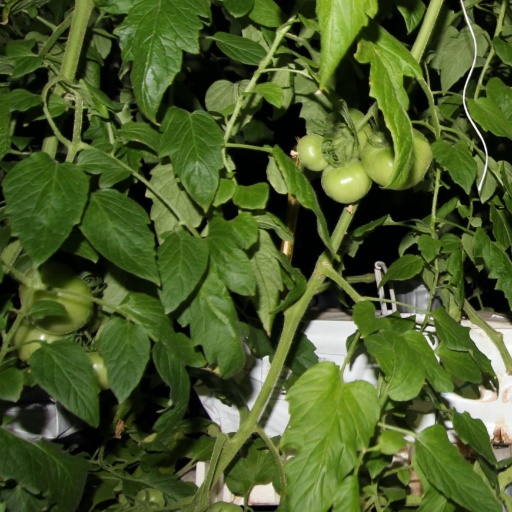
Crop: tomato